Amédée Guillemin

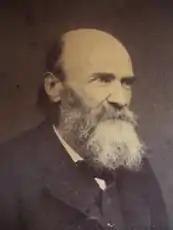
Amédée Guillemin

Amédée Victor Guillemin (born 5 July 1826 in Pierre-de-Bresse, died 2 January 1893 in Pierre-de-Bresse, France) was a French science writer and a journalist.